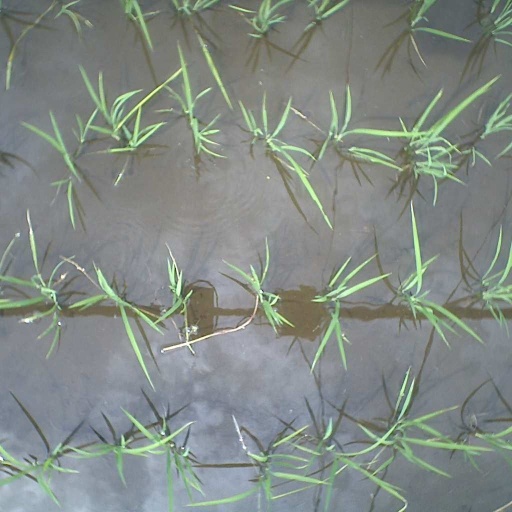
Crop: rice